Phu Phra Bat Historical Park

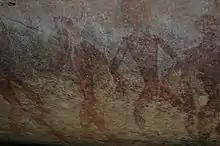
Tham Khon prehistoric rock painting

Prehistoric art paintings on the rocks can best be seen where some rocks have formed a natural shelter. Others have faded considerably. The formations named Tham Wua and Tham Khon are particularly good examples; in the former oxen are depicted, the latter has human figures. The park's rock paintings are believed to date from 6,000 years ago.